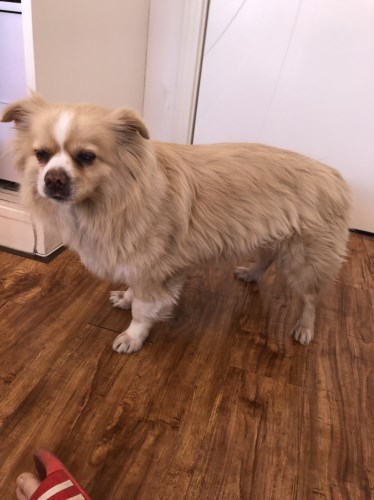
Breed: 3336-n000121-chinese_rural_dog